United Food and Commercial Workers

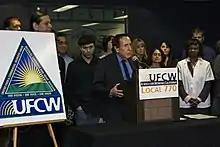
Medical marijuana workers division being welcomed into the UFCW, 2012.

The cannabis industry was originally targeted for union organizing by UFCW Local 5 special operations director Dan Rush in 2010. After some initial success, Rush has since been serving federal prison time for cheating the union for personal gain by taking bribes from employers, and both the local and international unions have disowned him.